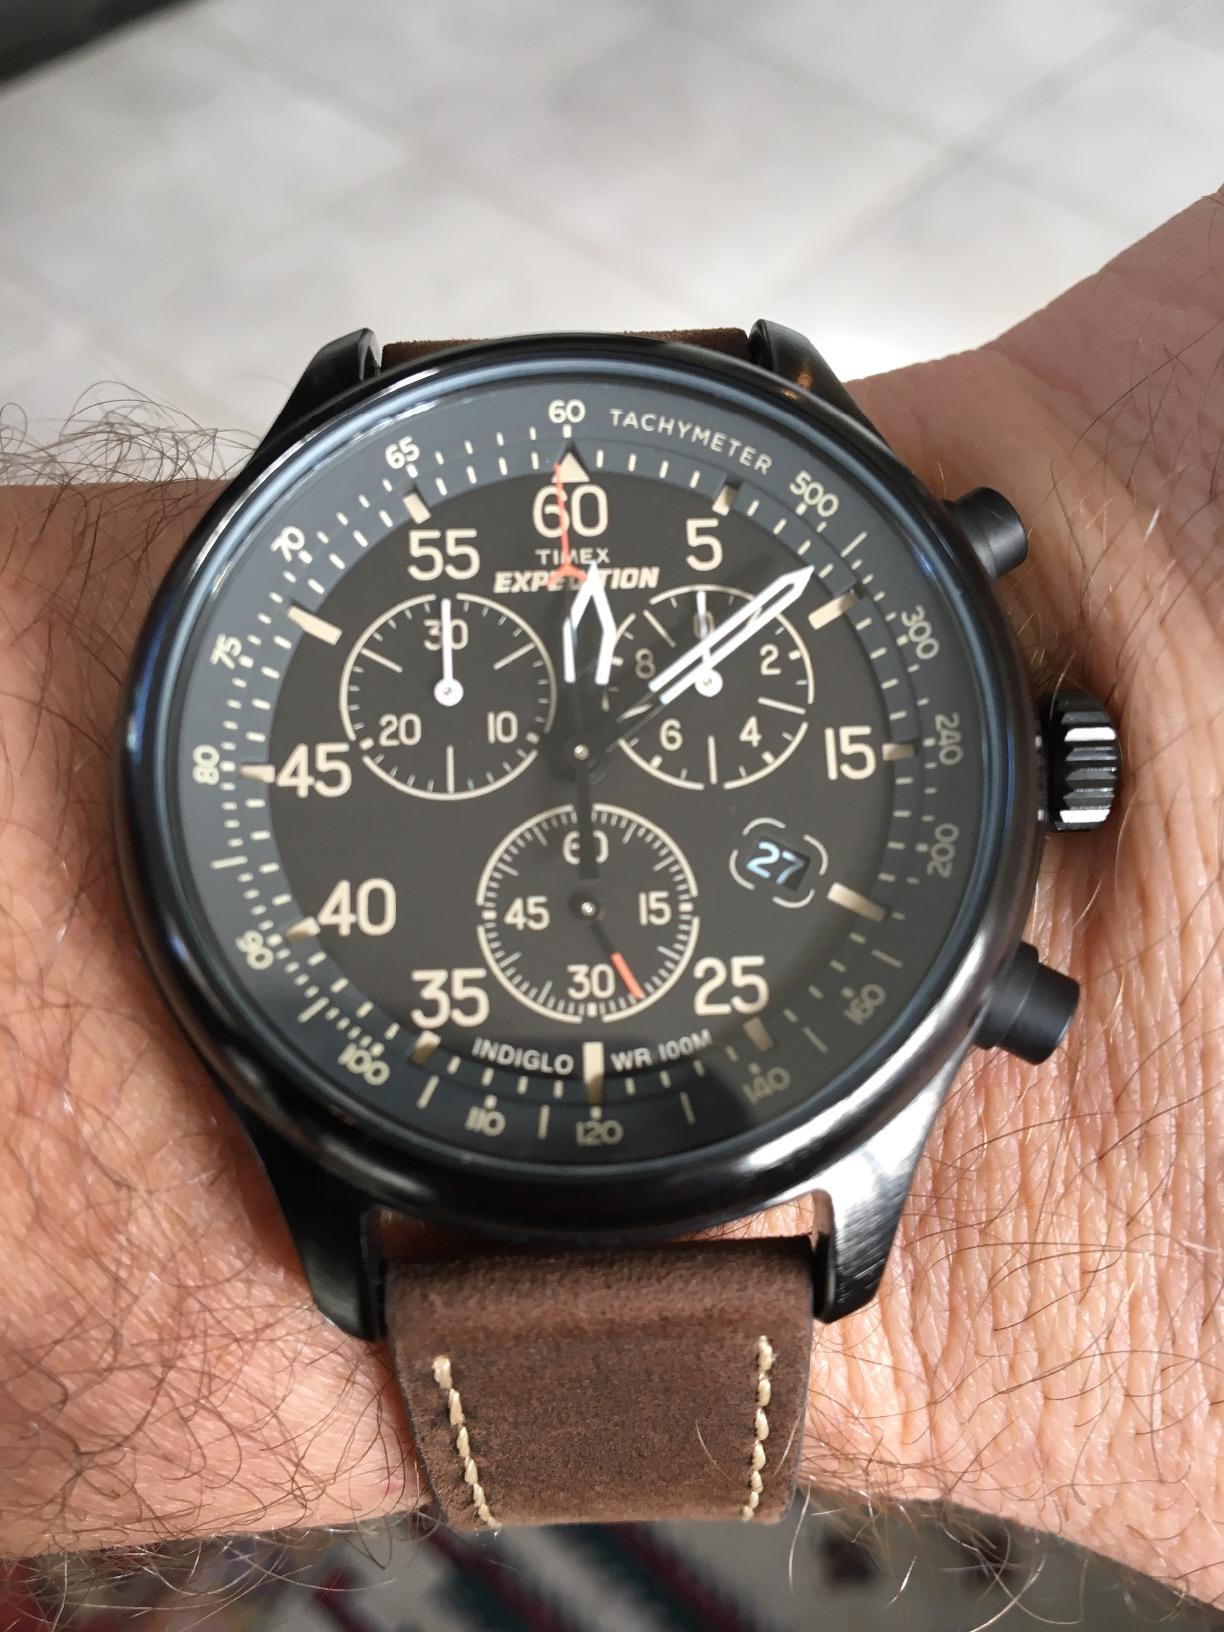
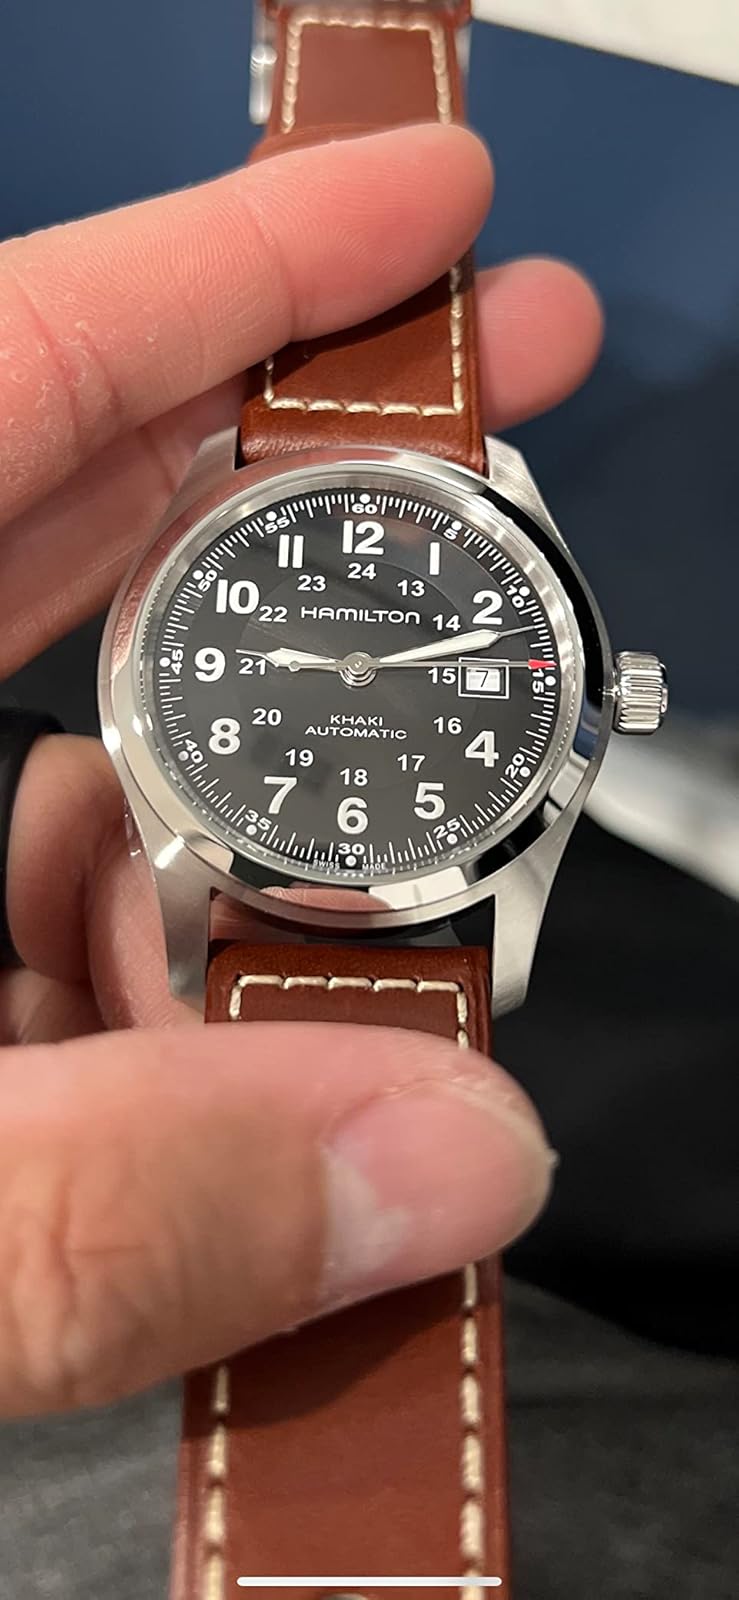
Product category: accessories_watch
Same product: no